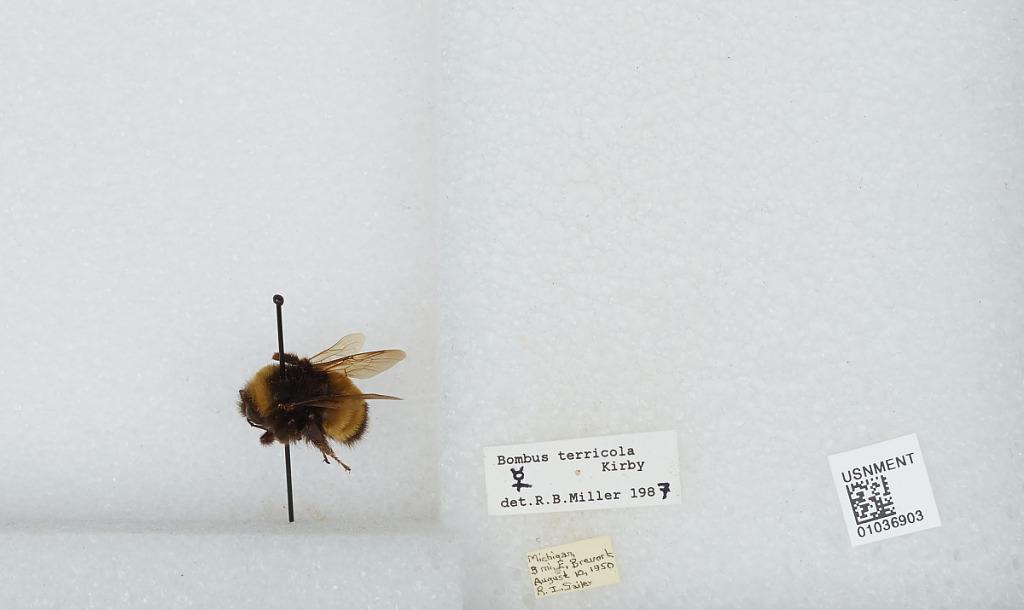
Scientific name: Bombus (Bombus) terricola Kirby
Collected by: R. Sailer
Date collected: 1950-8-10
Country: United States
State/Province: Michigan
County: Mackinac
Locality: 3 miles East of Brevort
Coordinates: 45.9961, -84.9889